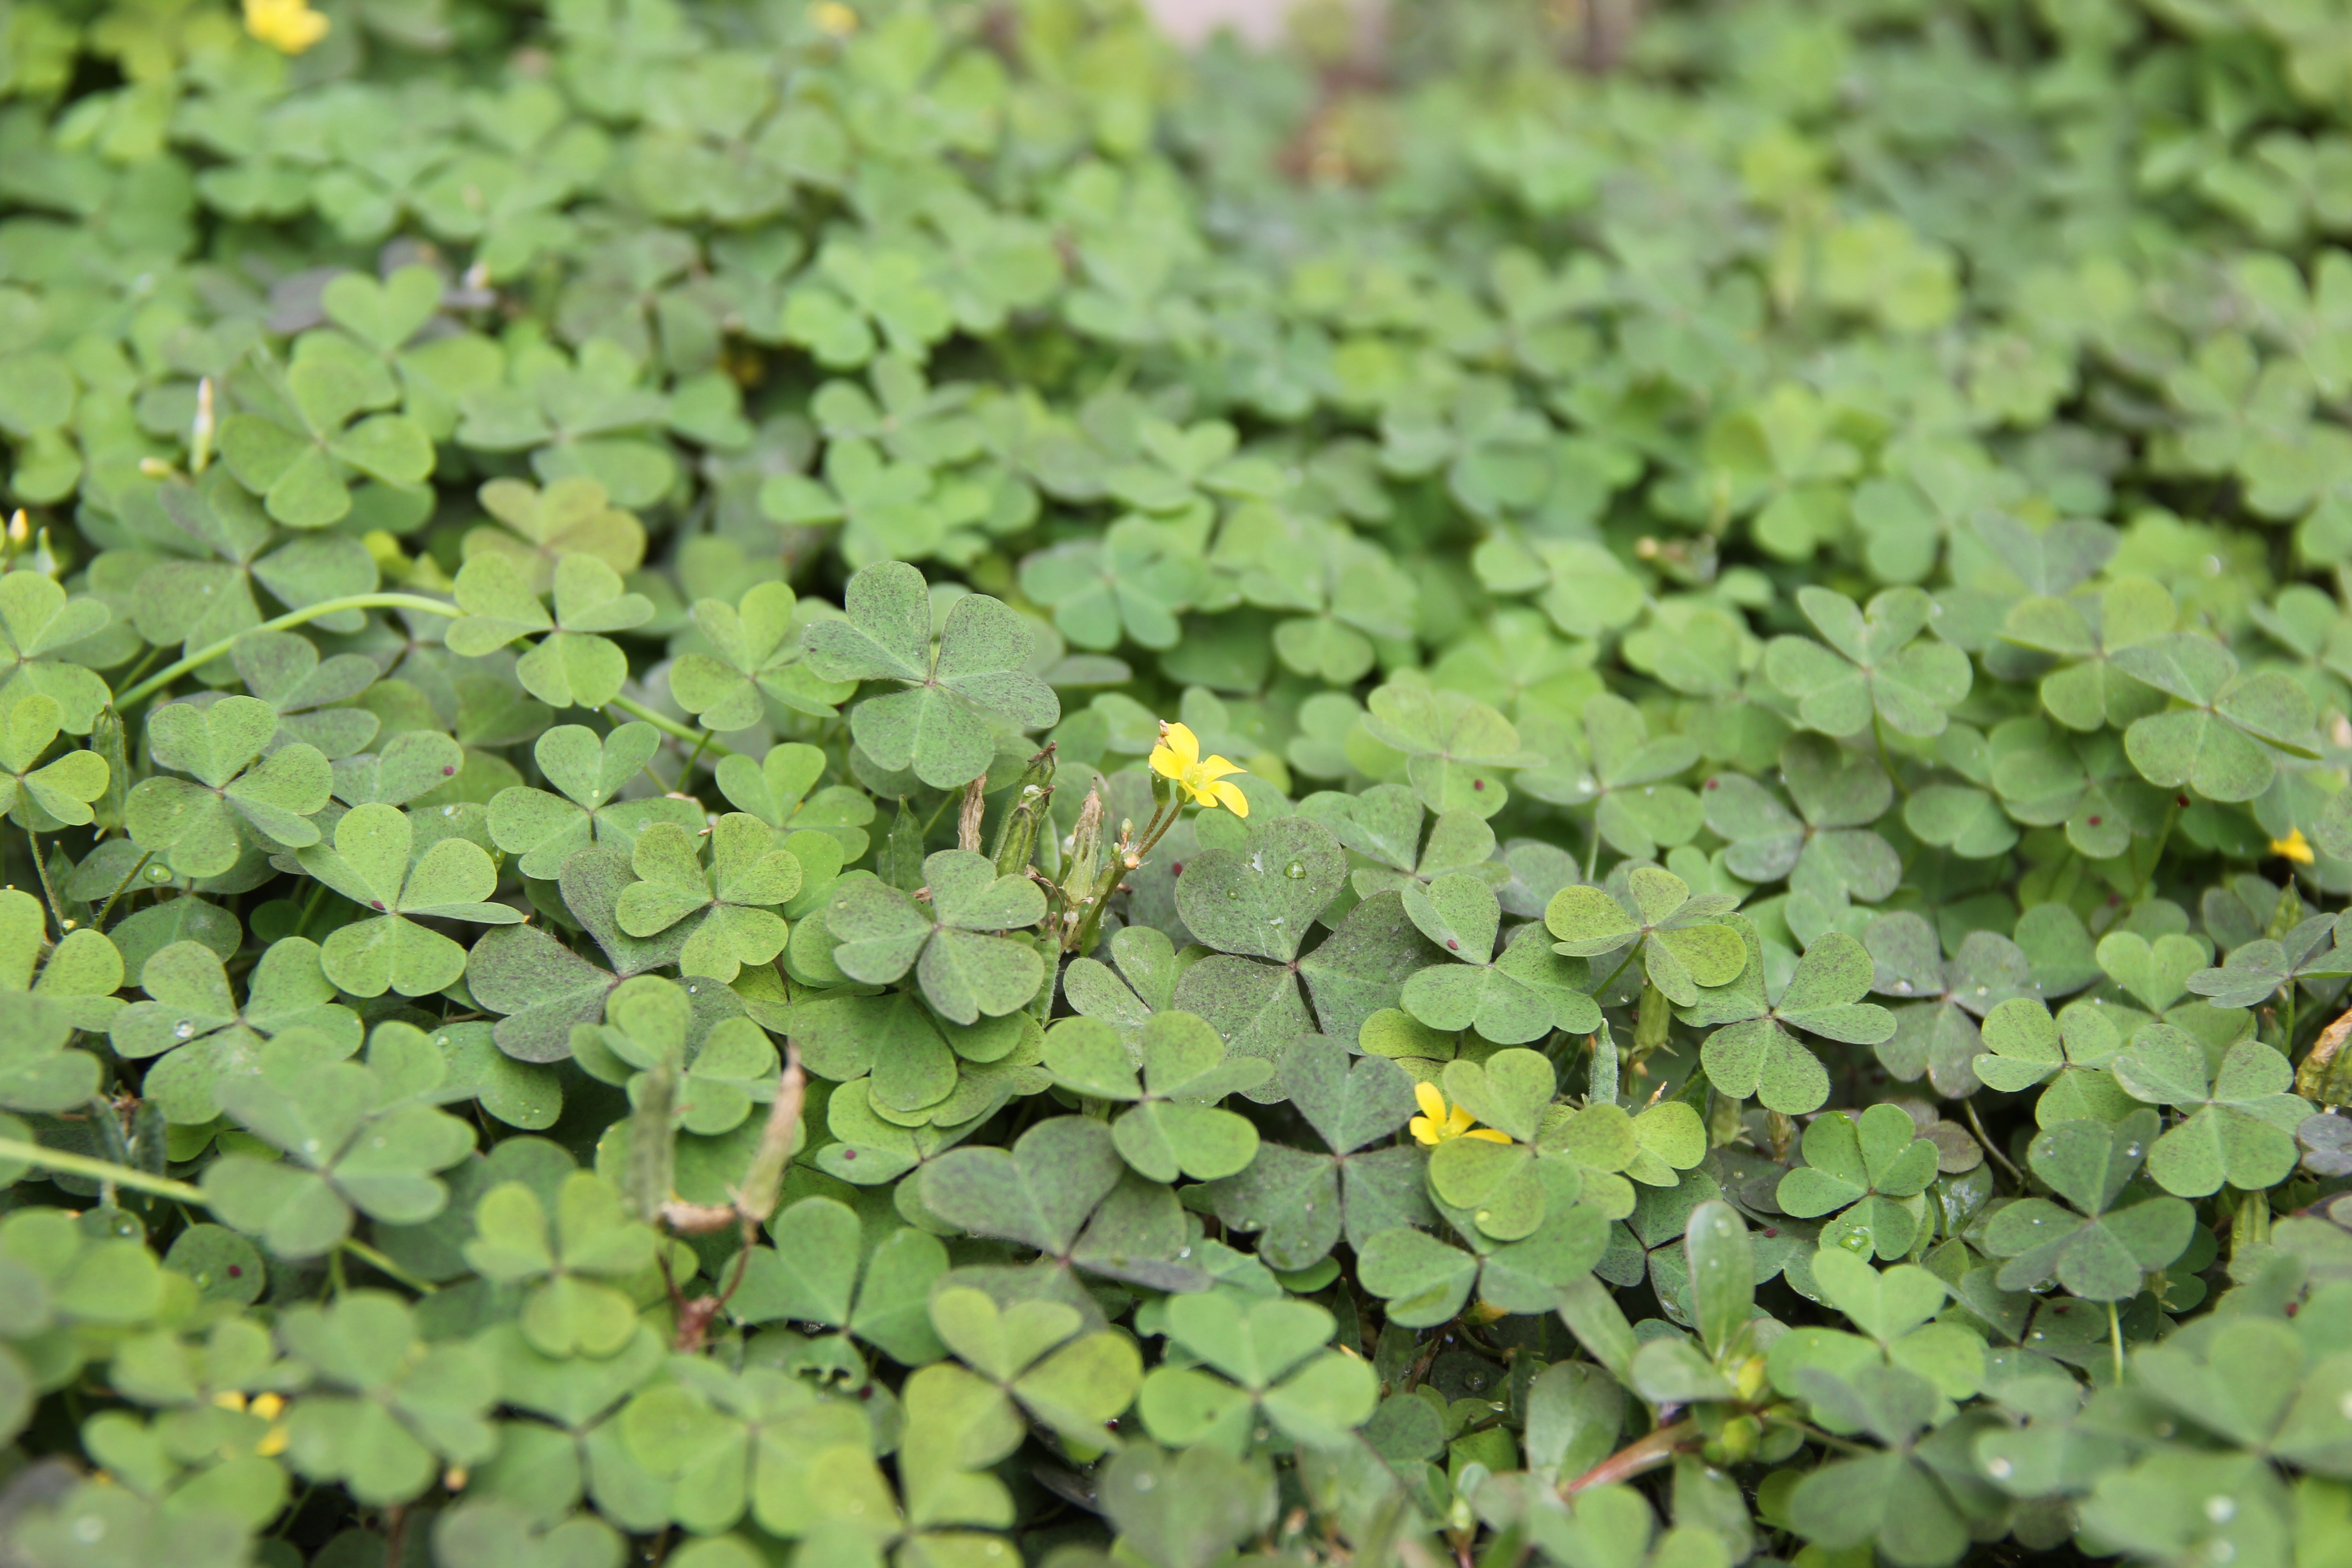
grass, plant, lawn, leaf, flower, green, herb, crop, flora, clover, wildflower, weed, background, shrub, groundcover, flowering plant, flowers and plants, annual plant, land plant, centella, trifolieae